Tomb of Ferdowsi

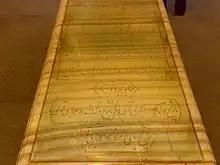
The tomb of Ferdowsi with the accompanying text

بنام خداوند جان و خرد. این مکان فرخنده آرامگاه استاد گویندگان فارسی‌زبان و سراینده داستان‌های ملی ایران، حکیم ابوالقاسم فردوسی طوسی است که سخنان او زنده‌کننده کشور ایران و مزار او در دل مردم این سرزمین جاودان است. تاریخ تولّد: ۳۲۹ هجری قمری – تاریخ وفات: ۴۱۱ هجری قمری – تاریخ بنای آرامگاه: ۱۳۵۳ هجری قمری